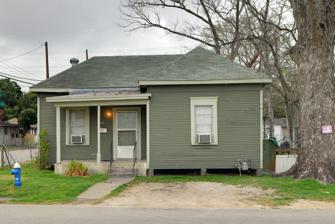
Building: Charles Johnson House
Country: United States of America
Year built: 1915
United States historic place Charles Johnson House U.S. National Register of Historic Places Location in Texas Show map of Texas Location in United States Show map of the United States Location 301 E. 35th St., Houston, Texas Coordinates 29°49′05″N 95°23′45″W / 29.81806°N 95.39583°W / 29.81806; -95.39583 ( Charles Johnson House ) Area less than one acre Built c. 1915 MPS Independence Heights MPS NRHP reference No. 97000550 Added to NRHP June 4, 1997 The Charles Johnson House , at 301 E. 35th St. in Houston, Texas , was built around 1915.  It was listed on the National Register of Historic Places in 1997. It was one of the earliest houses built in the Independence Heights neighborhood.  It was deemed notable as "a representative example of an early 20th century vernacular L-plan form similar to many houses in Independence Heights", and for its association with Charles Johnson.  Johnson, "known as 'Charlie,' was one of three ice men who provided an important service to residents of Independence Heights as early as 1915 through the 1920s. Typical of many Independence Heights businesses, Johnson operated the delivery service out of his home." References